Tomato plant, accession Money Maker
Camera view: vertical (180 deg); turntable rotation: 120 degrees
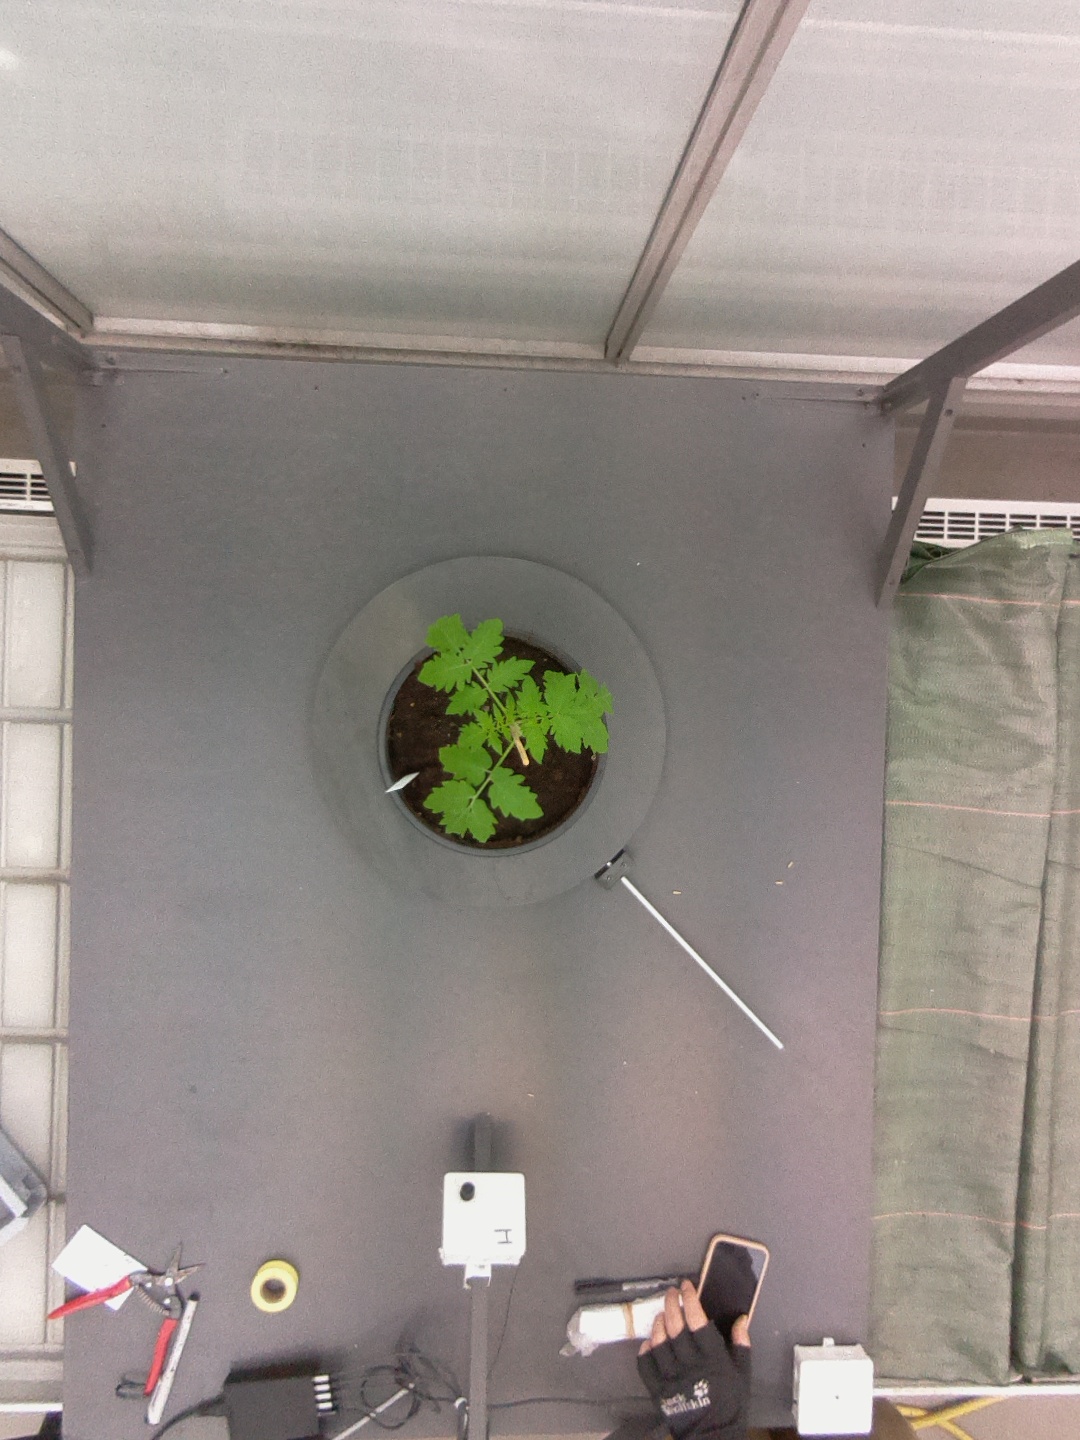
BBCH growth stage 13: 6 of true leaves visible